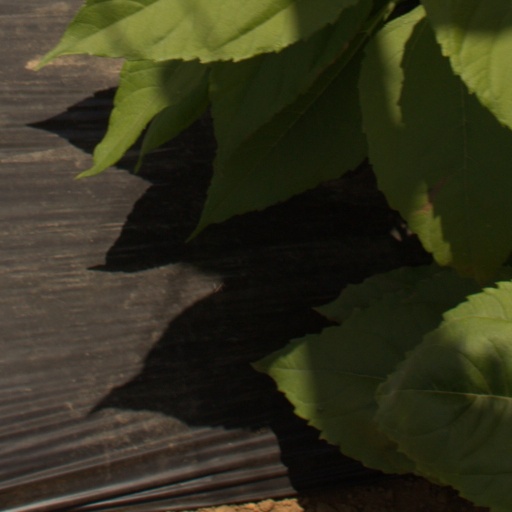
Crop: Jerusalem artichoke